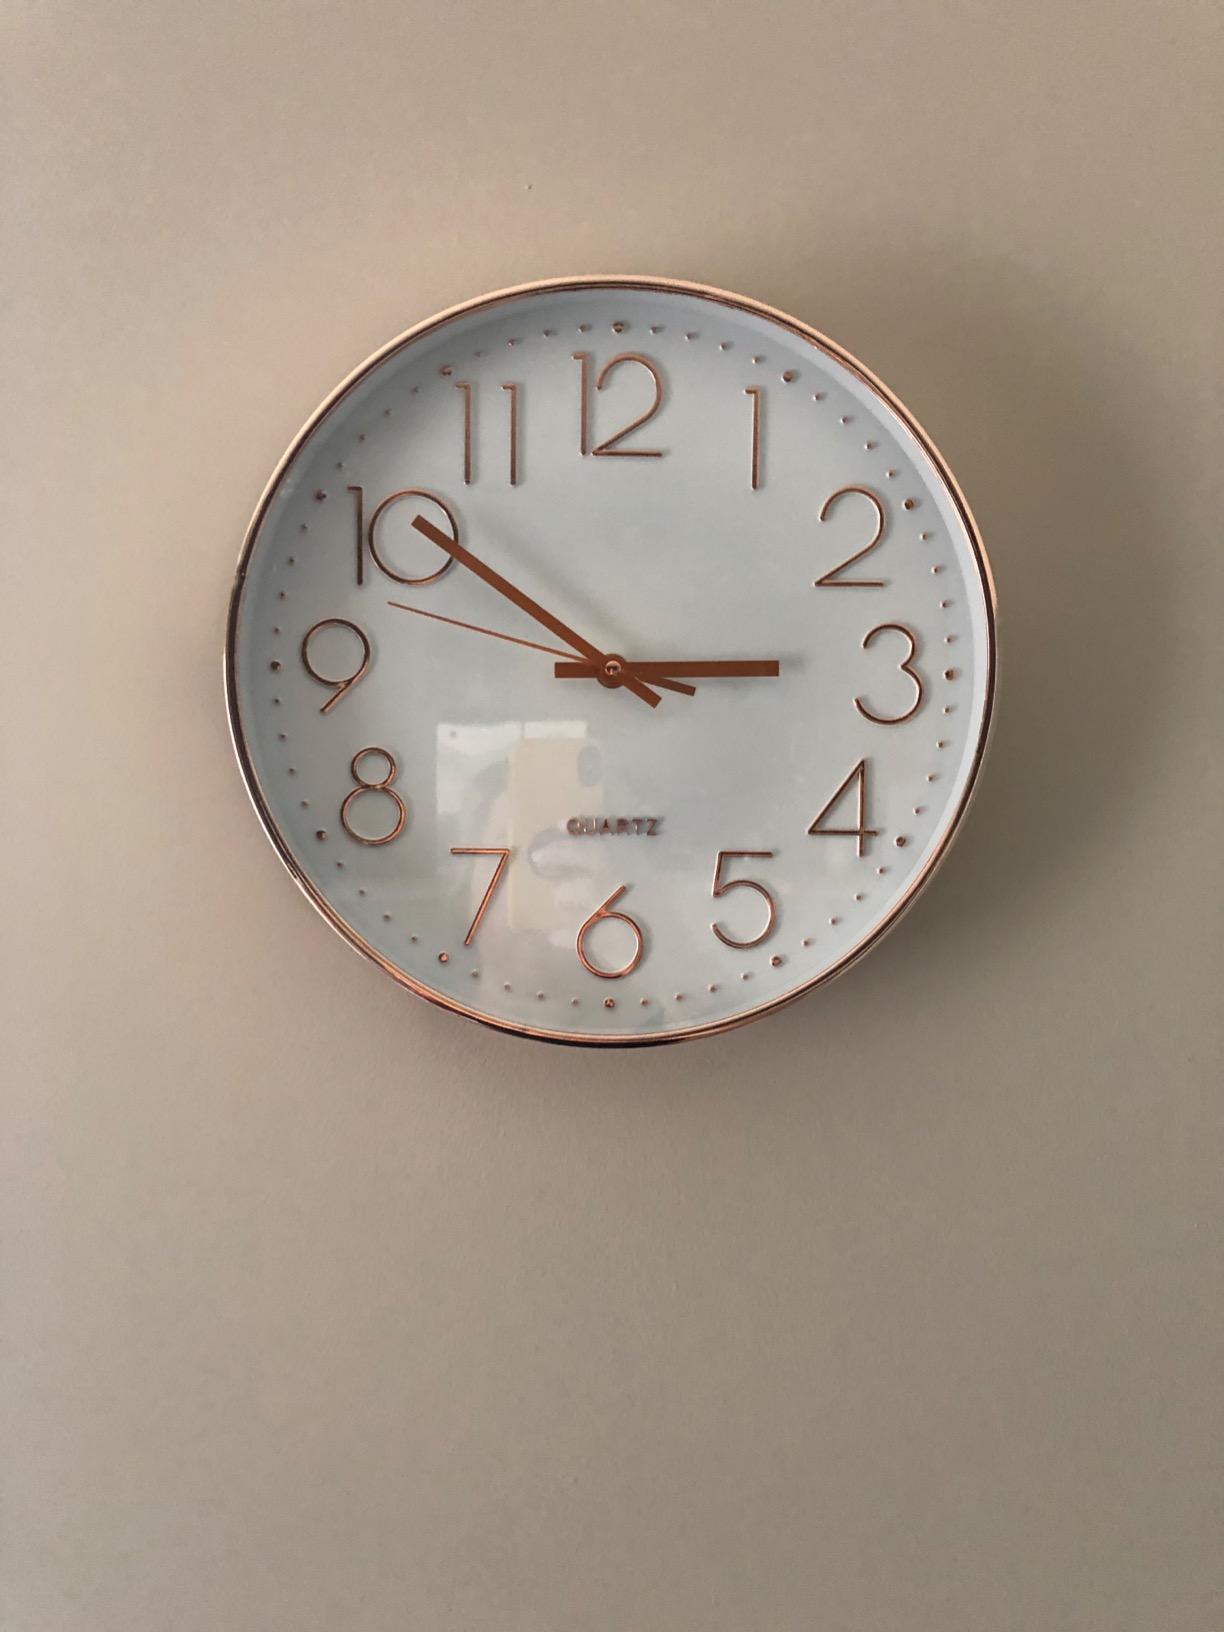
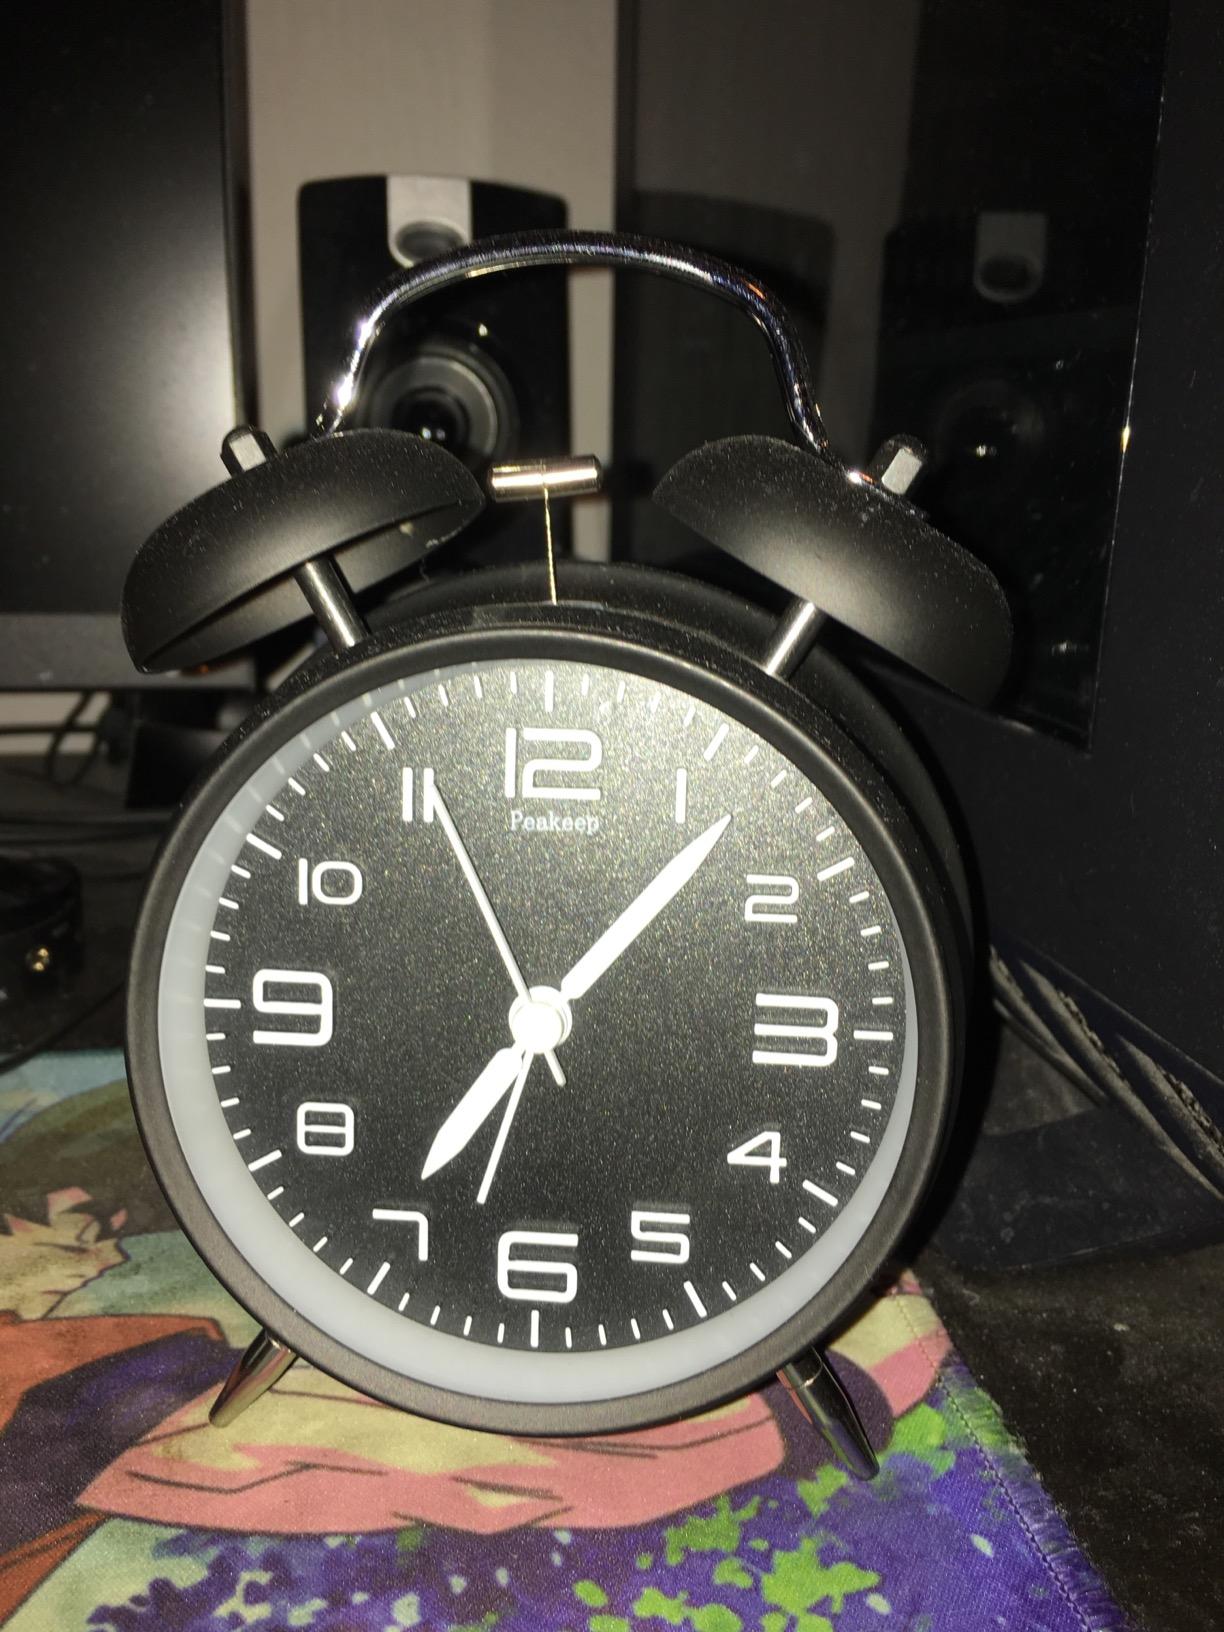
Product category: clock
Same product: no